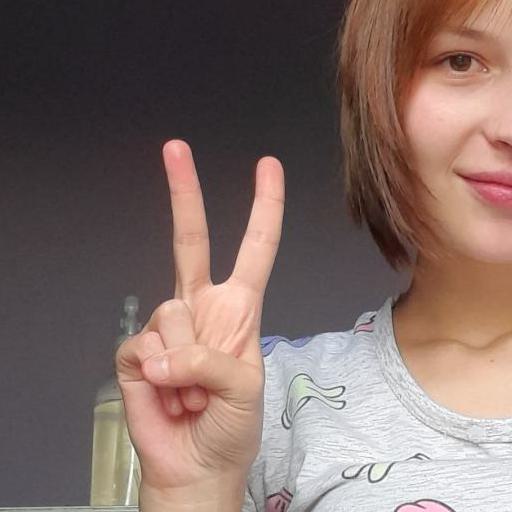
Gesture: peace